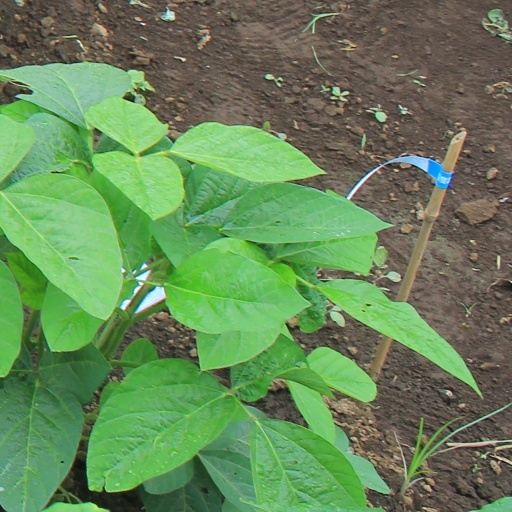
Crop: soybean